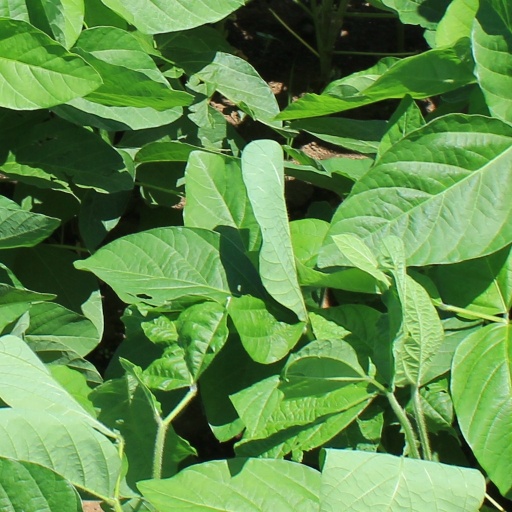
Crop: soybean